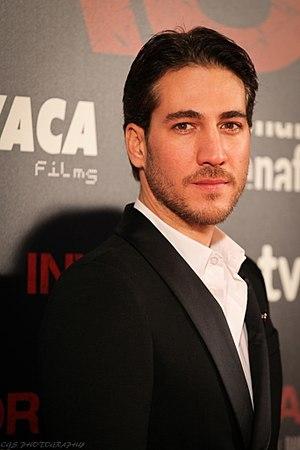
Alberto Ammann est un acteur argentin né le 20 octobre 1978 à Córdoba.